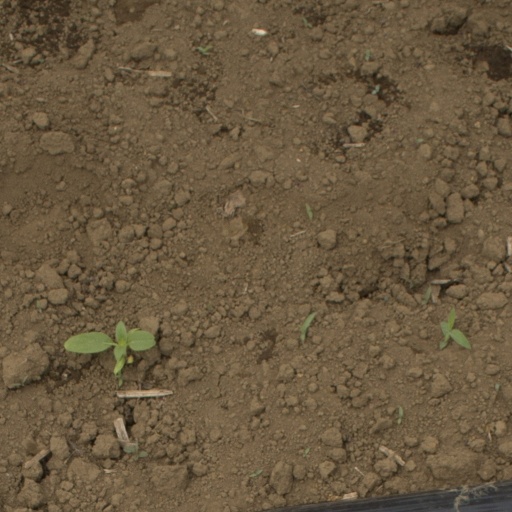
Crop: Jerusalem artichoke